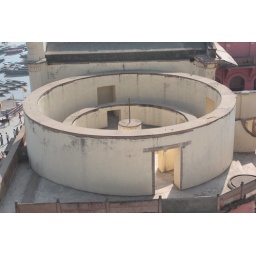
Circular building on roof near Ganges river , Varanasi - purpose unknown